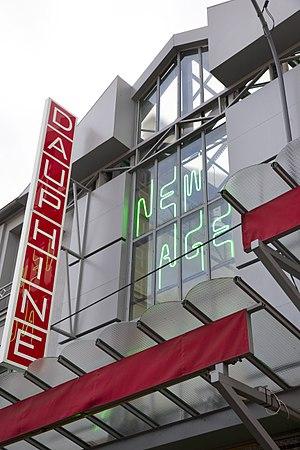
La façade du Marché Dauphine
Un marché aux puces est un marché en plein air ne vendant pas d'alimentation et ne proposant à l'origine que de la brocante et de la fripe. On parle aussi familièrement des Puces.
Le marché Dauphine est situé au sein du marché aux puces de Saint-Ouen en région parisienne. Sous sa verrière de 3 000 m², il accueille plus de 150 antiquaires et brocanteurs. Ouvert en 1991, le marché Dauphine devient alors l'un des plus grands marchés des puces de Saint-Ouen. Il réunit des marchands ayant différentes spécialités : des antiquaires traditionnels, libraires, disquaires, spécialistes du vintage, et mobilier du XXᵉ siècle.